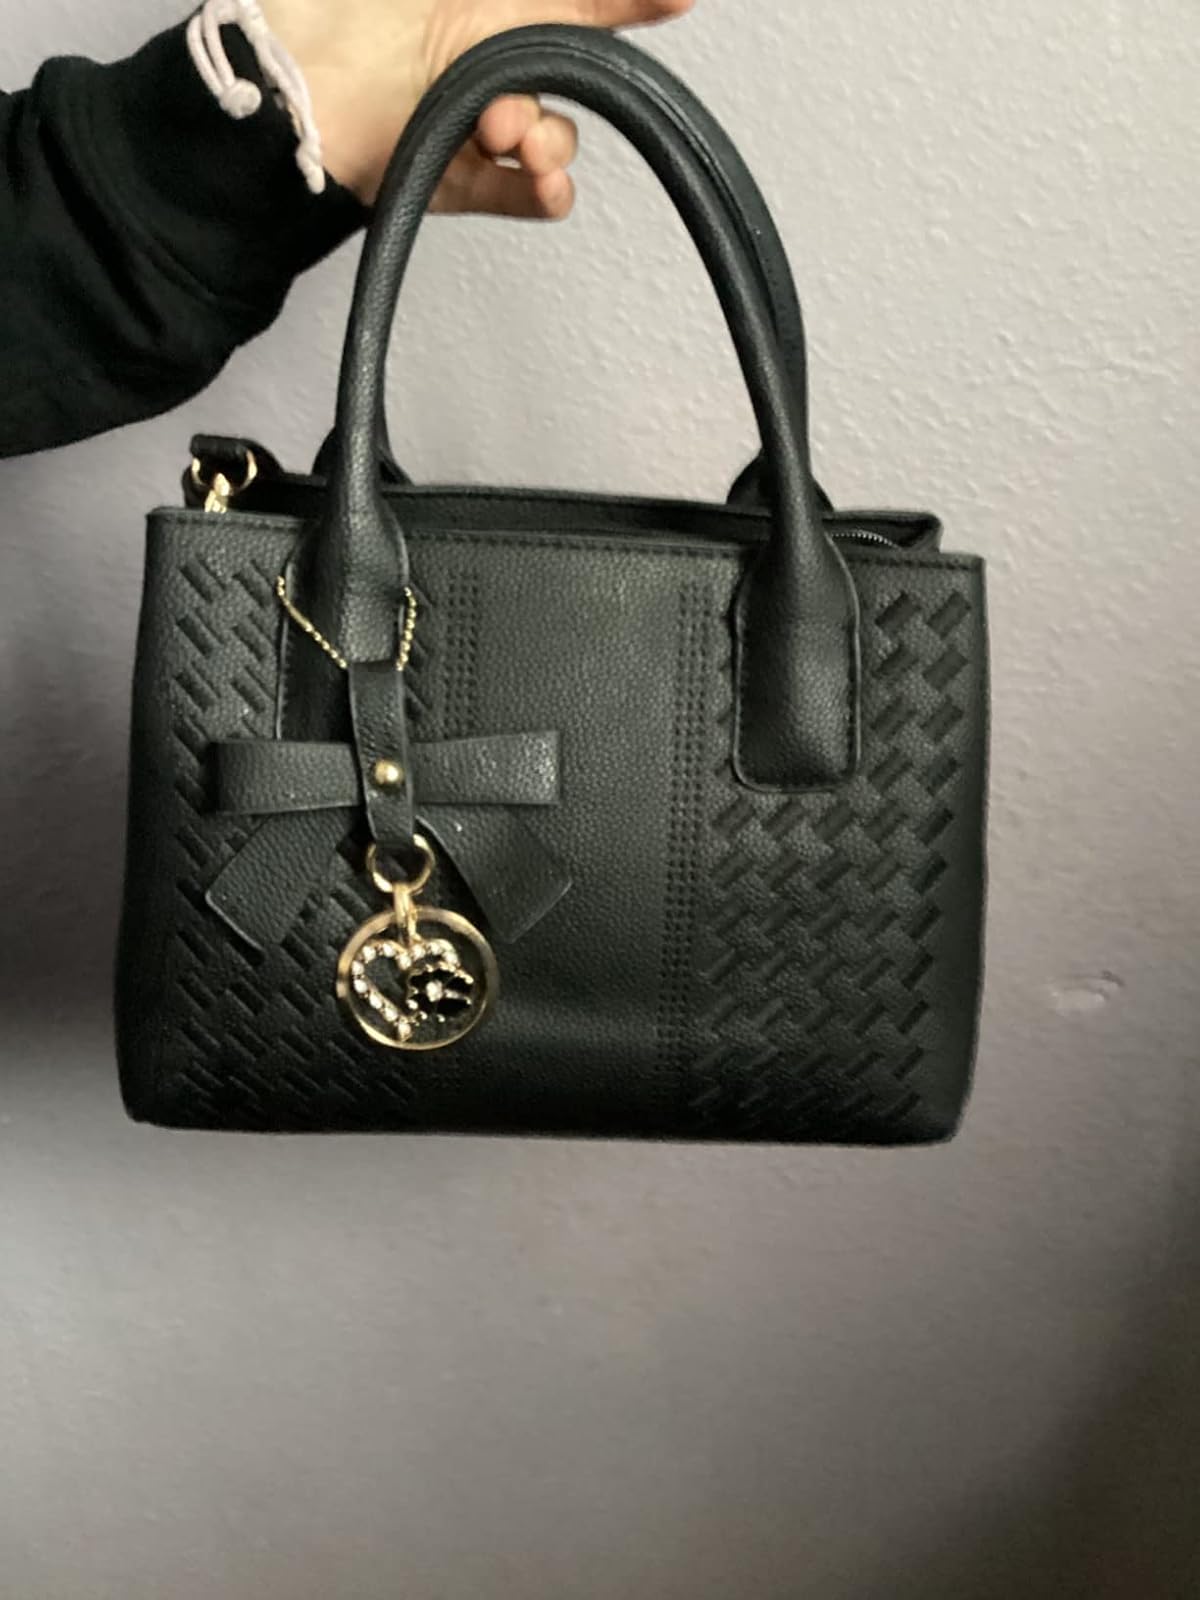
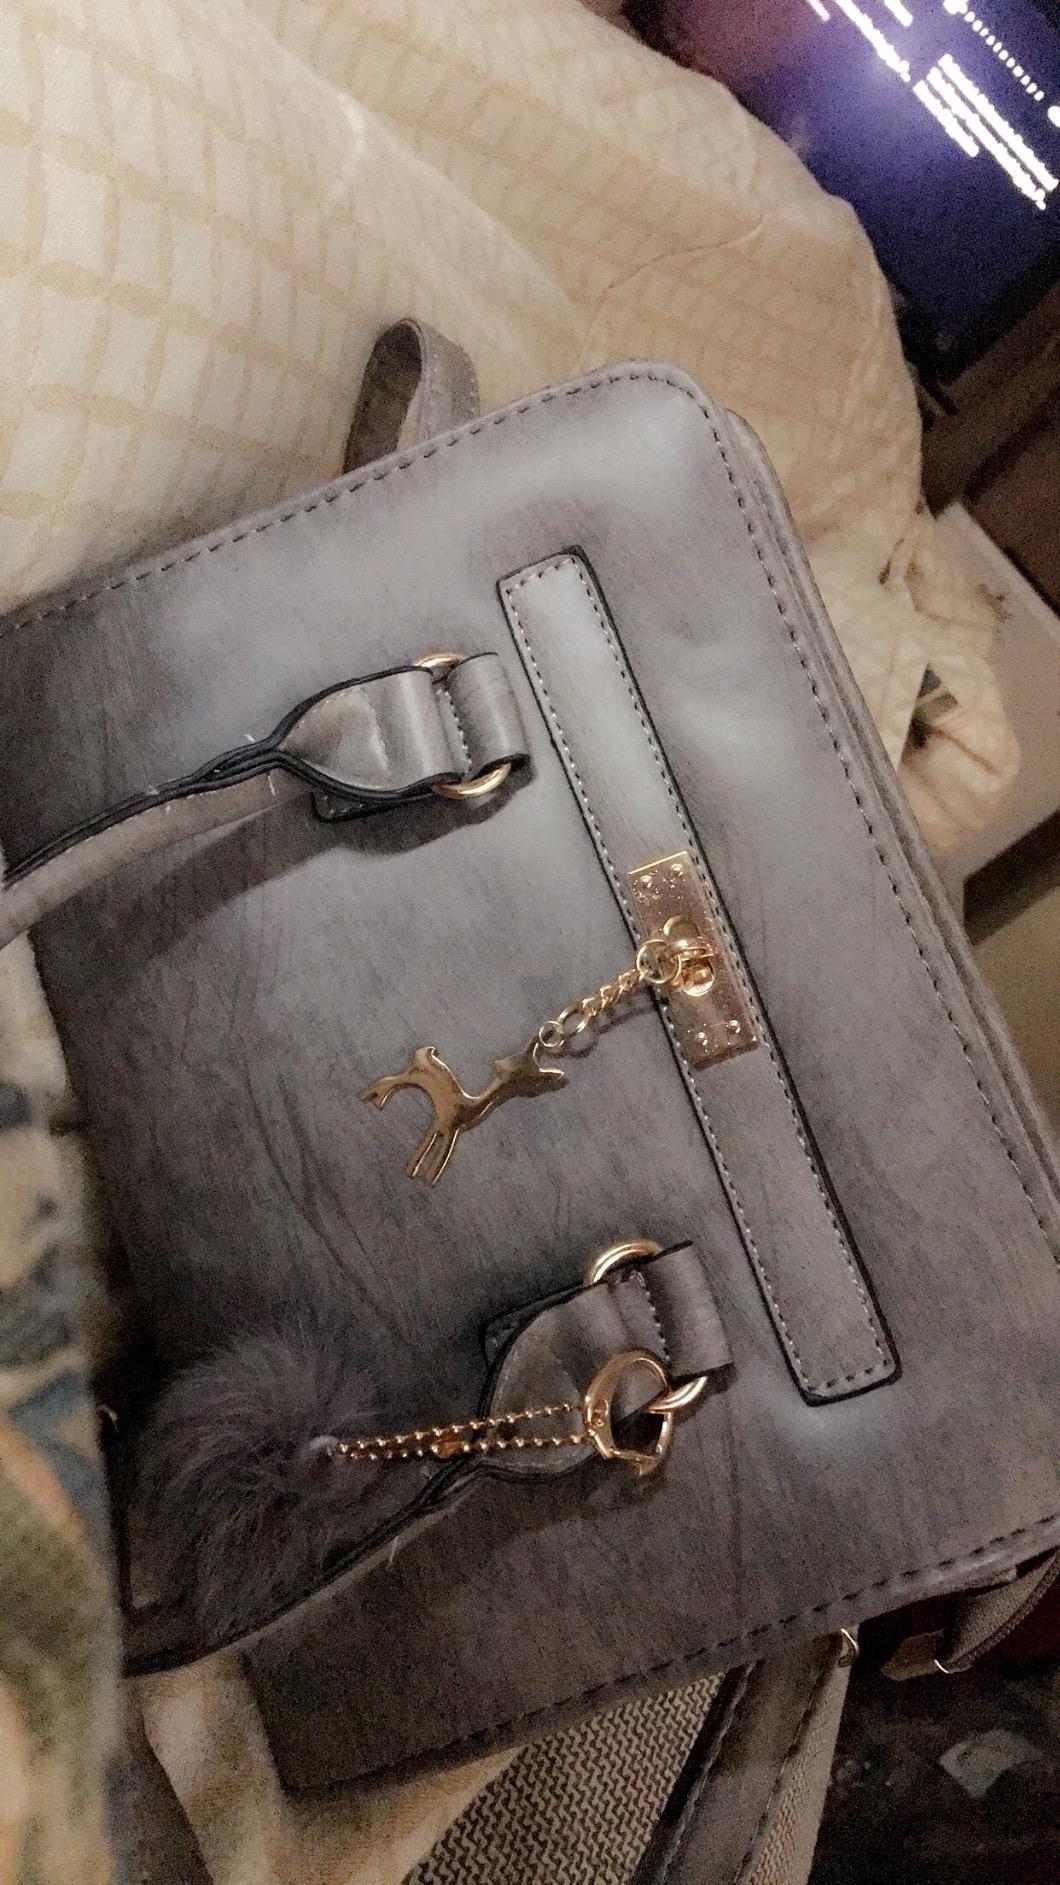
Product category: accessories_handbag
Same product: no